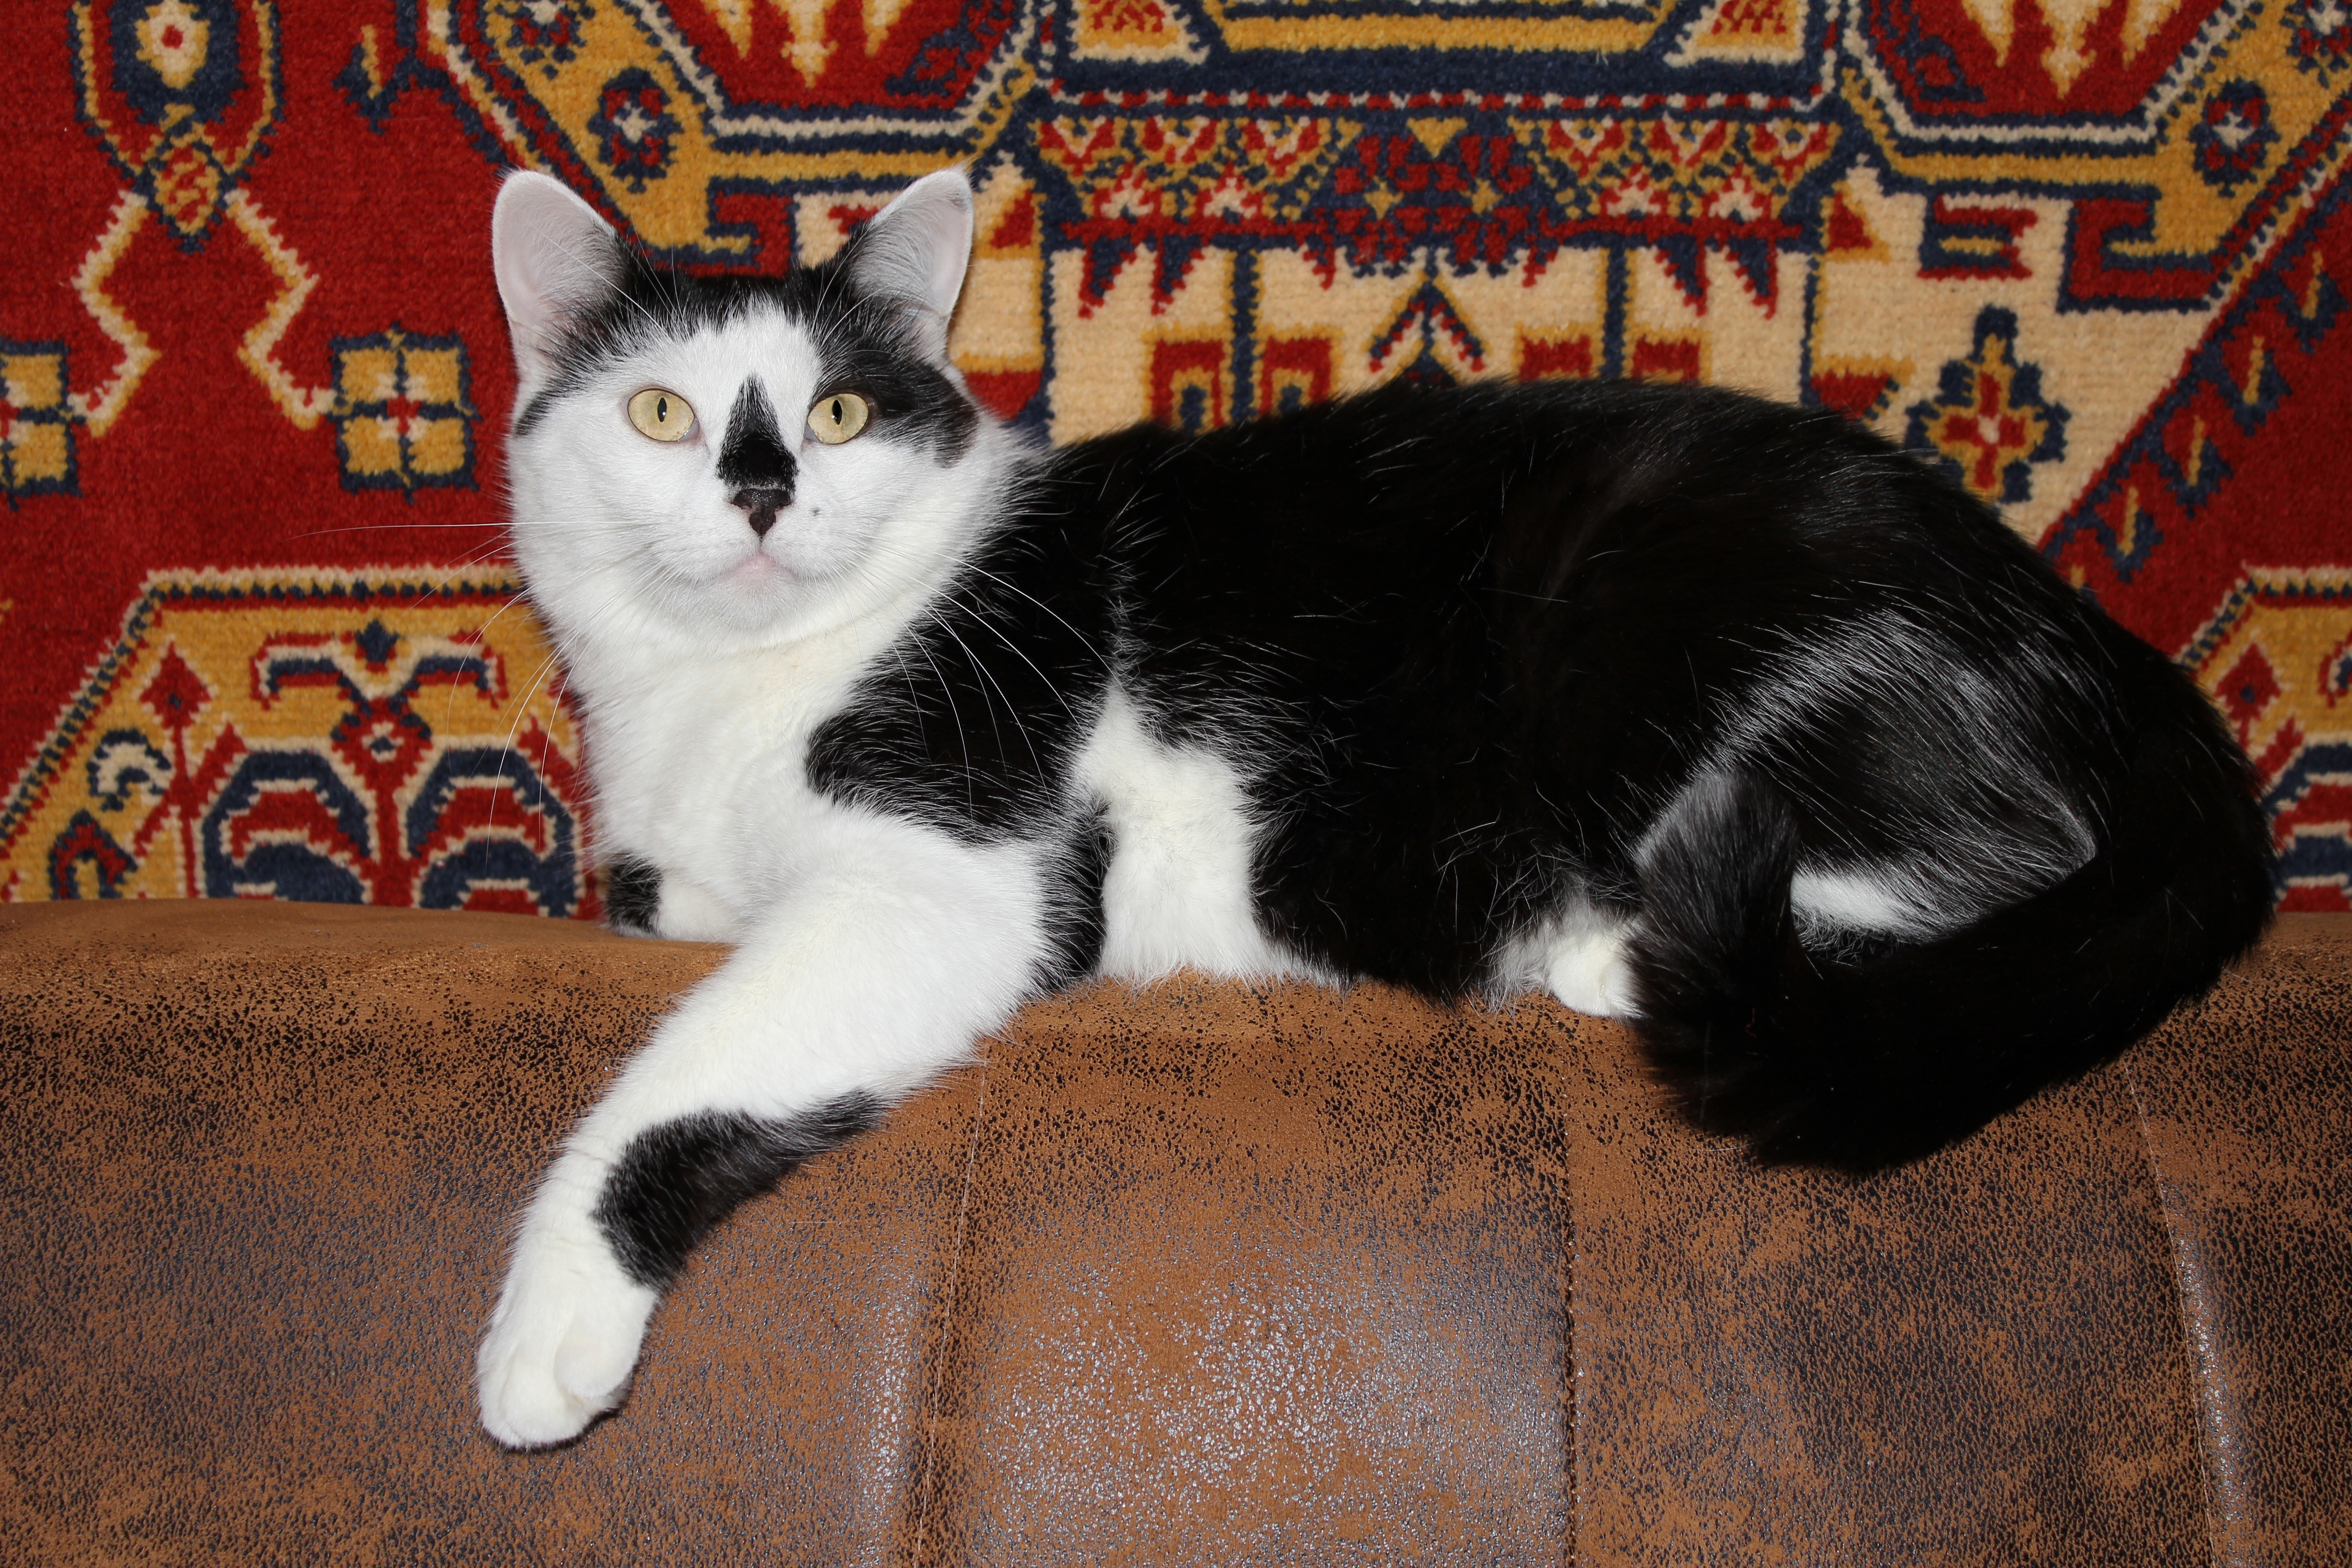
white, animal, looking, fur, kitten, cat, feline, mammal, black, whiskers, furry, vertebrate, domestic, resting, adorable, european shorthair, small to medium sized cats, cat like mammal, carnivoran, domestic short haired cat